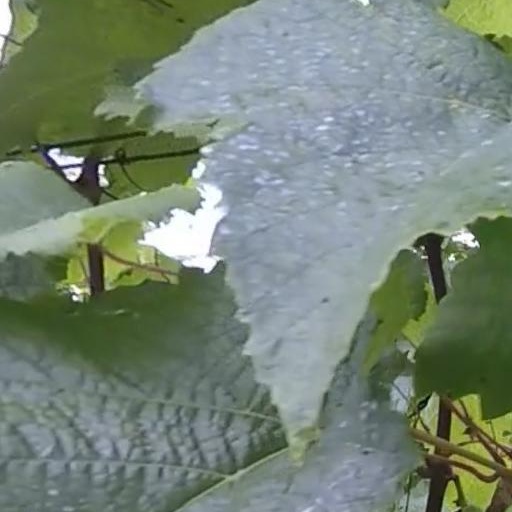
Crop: grape